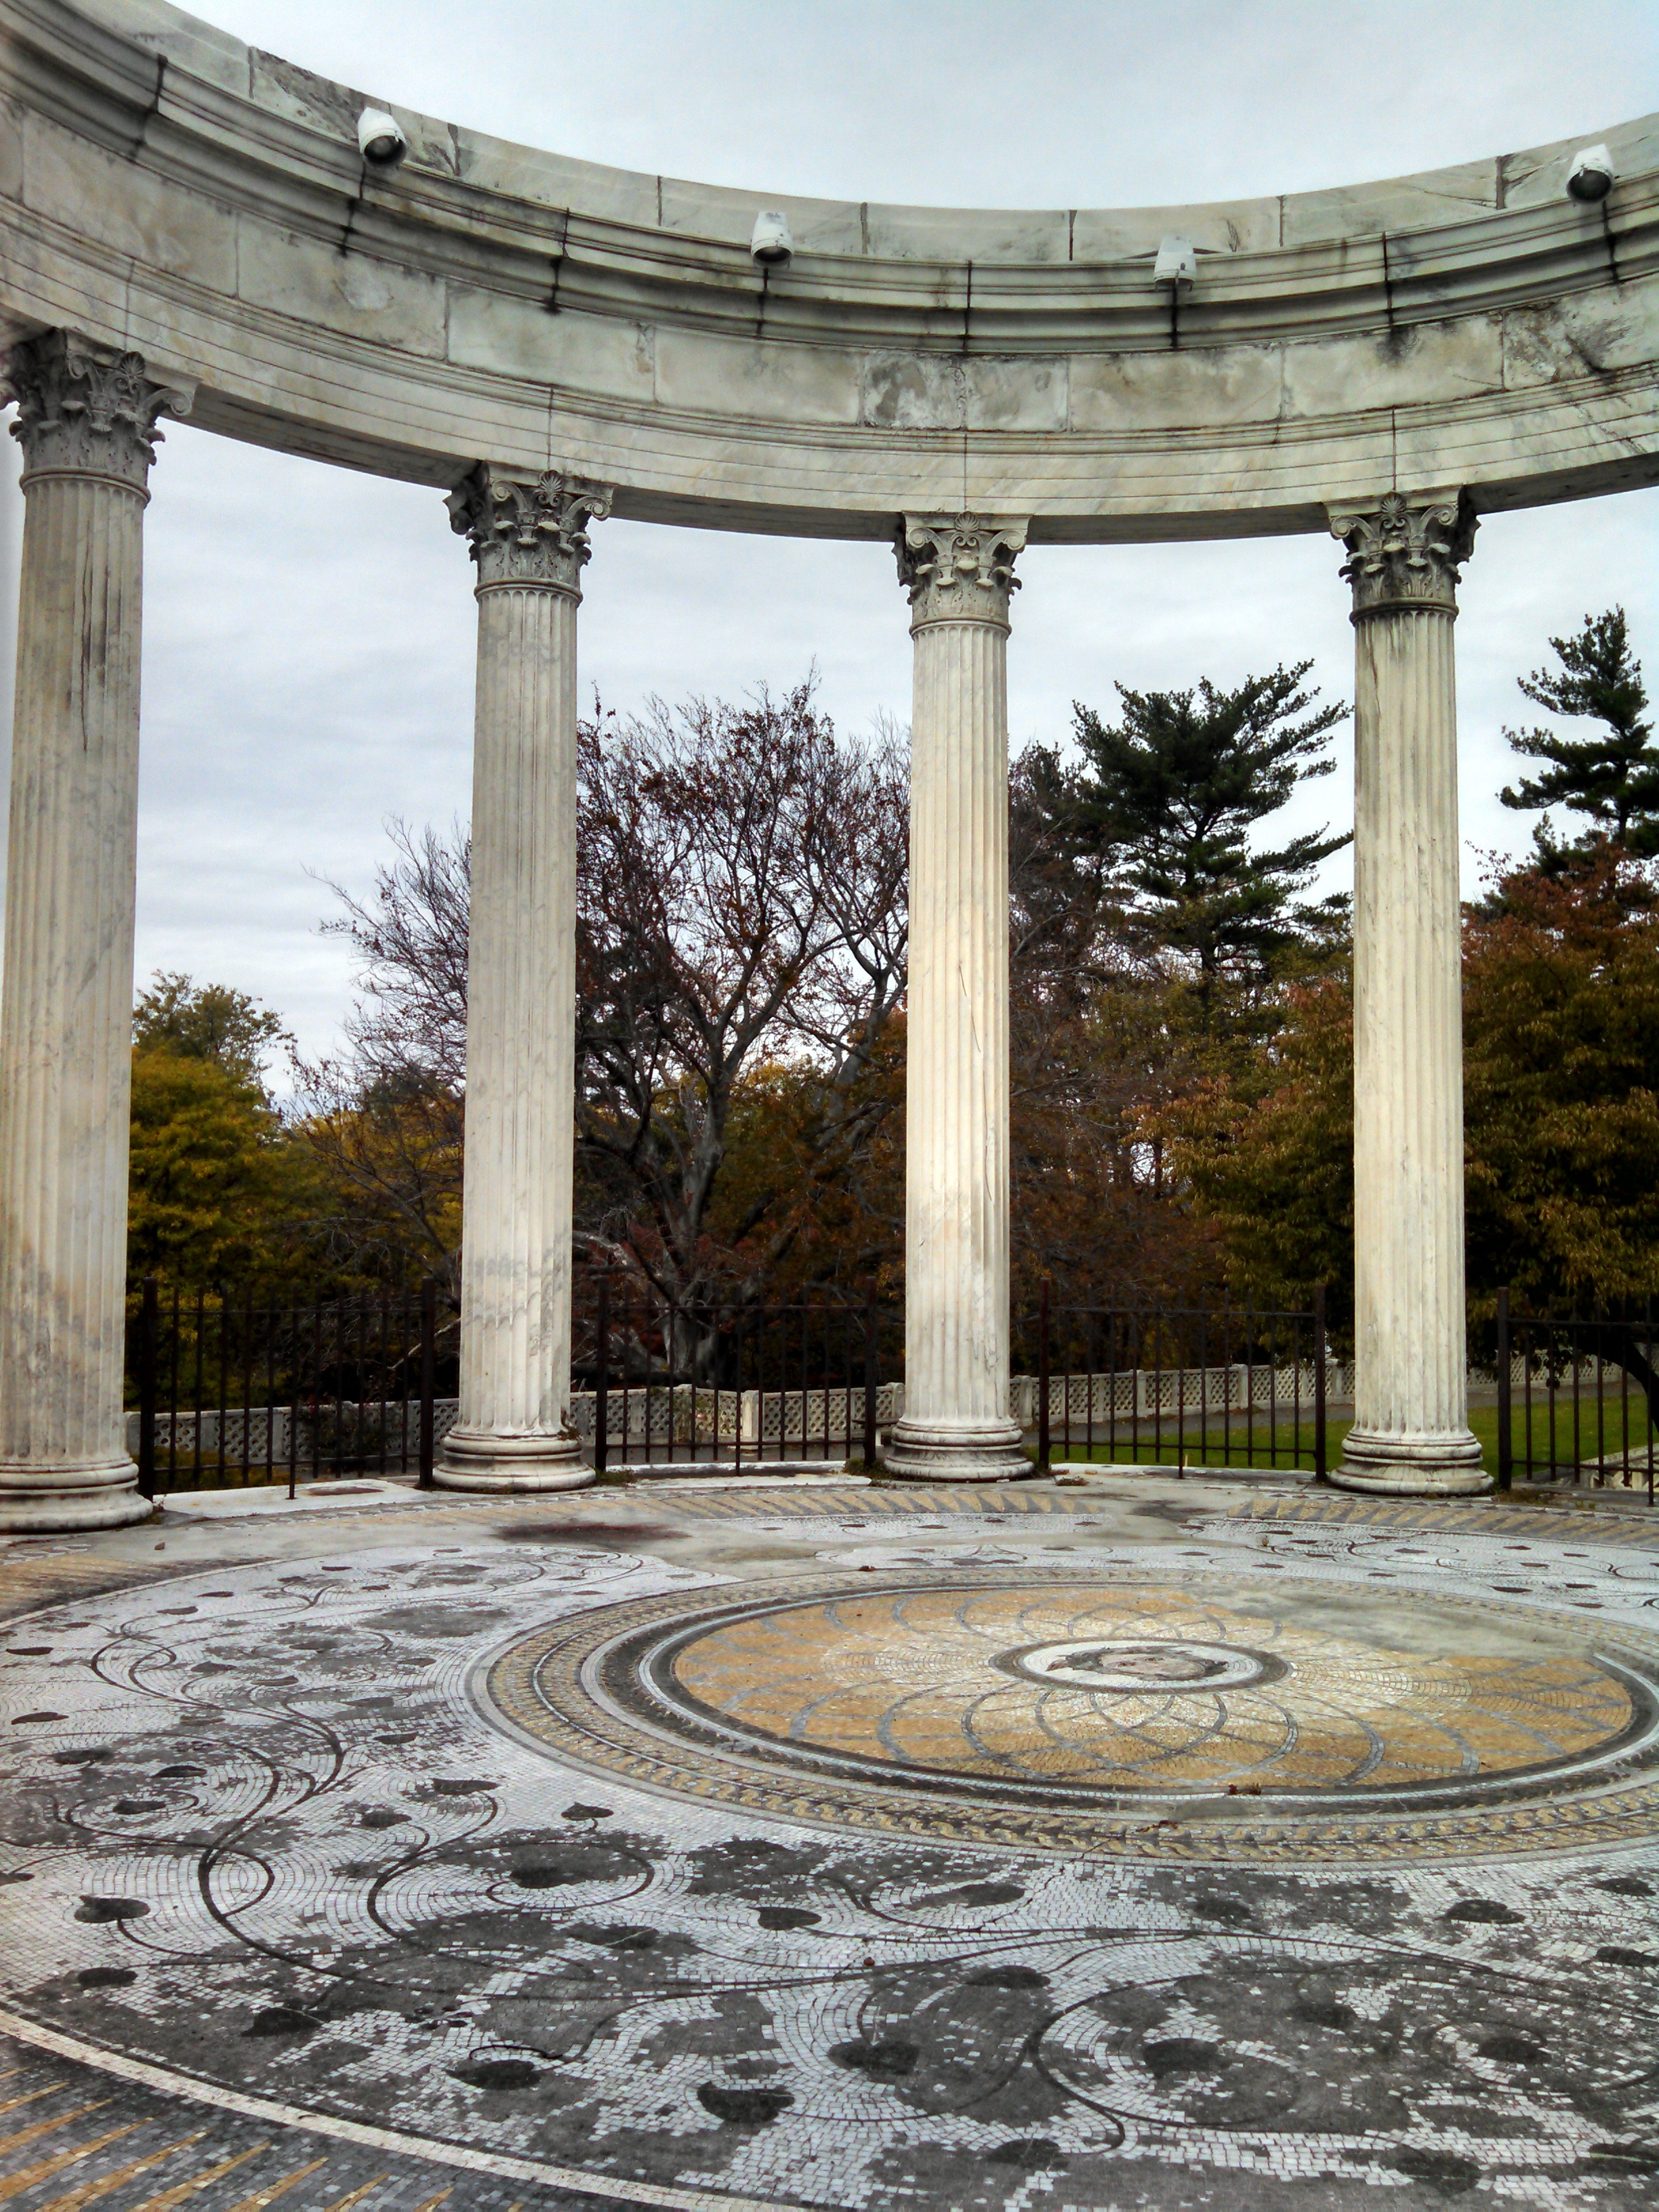
landscape, architecture, structure, sky, white, palace, arch, column, greek, park, ancient, landmark, memorial, classical, background, temple, ruins, columns, symmetry, mosaic, marble, classic, estate, backdrop, architectural, centerpiece, ancient history, ancient roman architecture